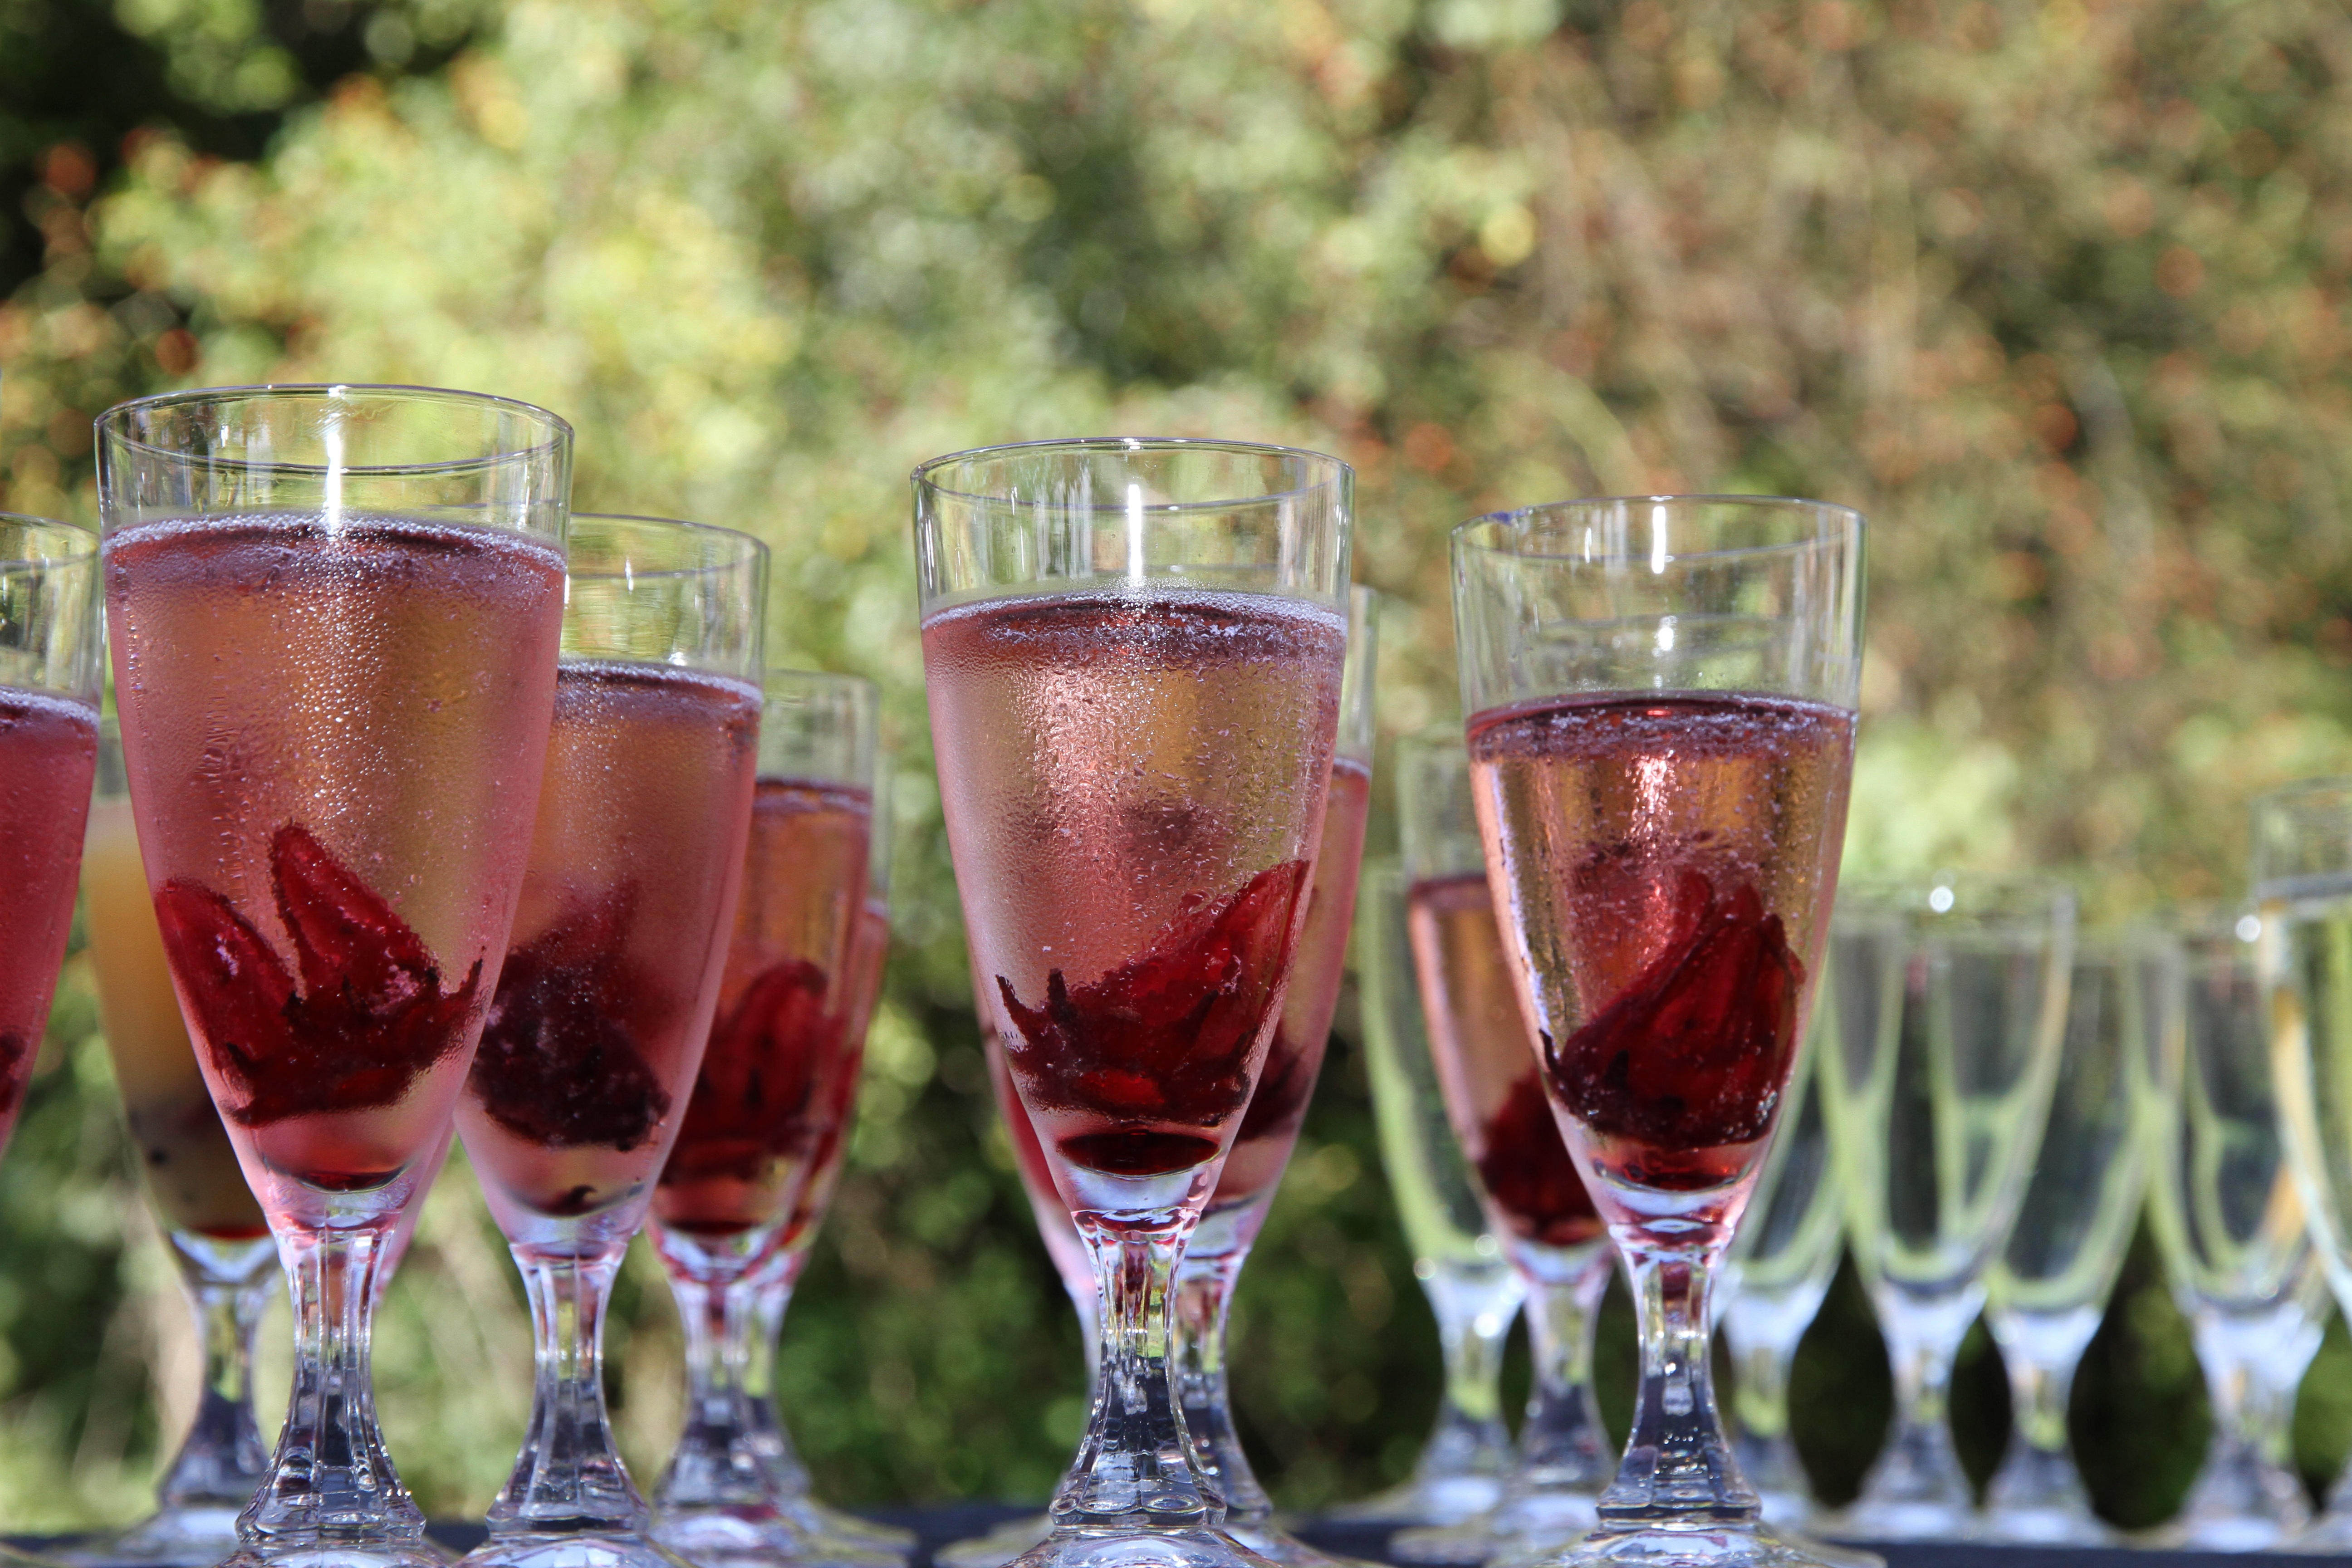
wine, glass, summer, food, red, produce, drink, celebrate, chilled, alcoholic beverage, champagne glass, non alcoholic beverage